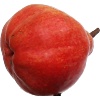
Label: red_pear